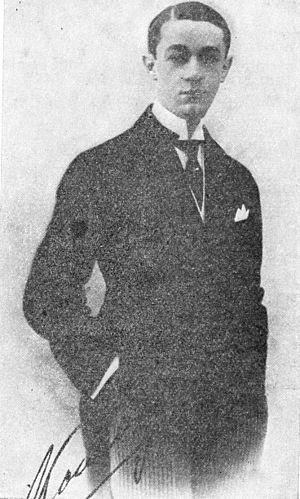
L’histoire du cinéma polonais est presque aussi longue que celle de la cinématographie car inaugurée par l'invention du pléographe par Kazimierz Prószyński en 1894 avant même le célèbre cinématographe des frères Lumière.
Konrad Tom est un écrivain, acteur, réalisateur, scénariste, ingénieur du son, auteur-compositeur et chanteur polonais.